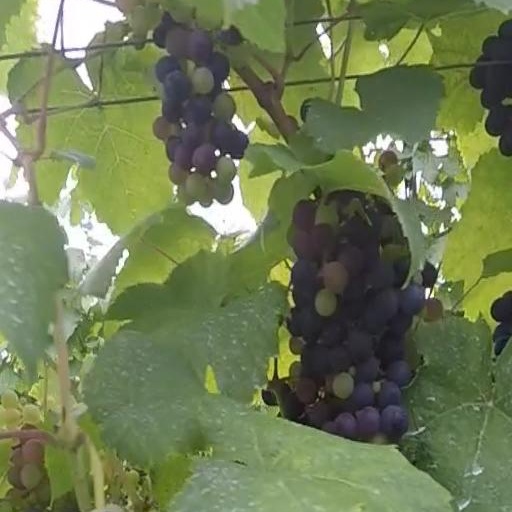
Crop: grape